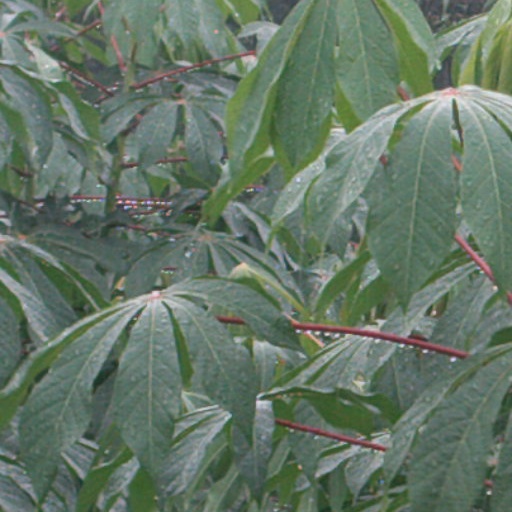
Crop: cassava